Shinji Satō (politician)

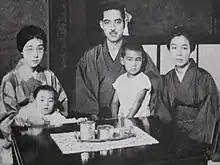
From left - Hiroko, Shinji, Eisaku, Ryutaro, & Fujieda (Matsuoka), 1931

Satō followed his father into politics. He was first elected to the Japanese House of Councillors in 1974, two years after his father left office as prime minister. He was elected to the House of Representatives in 1979. Satō served as minister of transport under Prime Minister Noboru Takeshita. In 1996 he became the minister of international trade and industry, a very powerful position. This time he served under Prime Minister Ryūtarō Hashimoto.